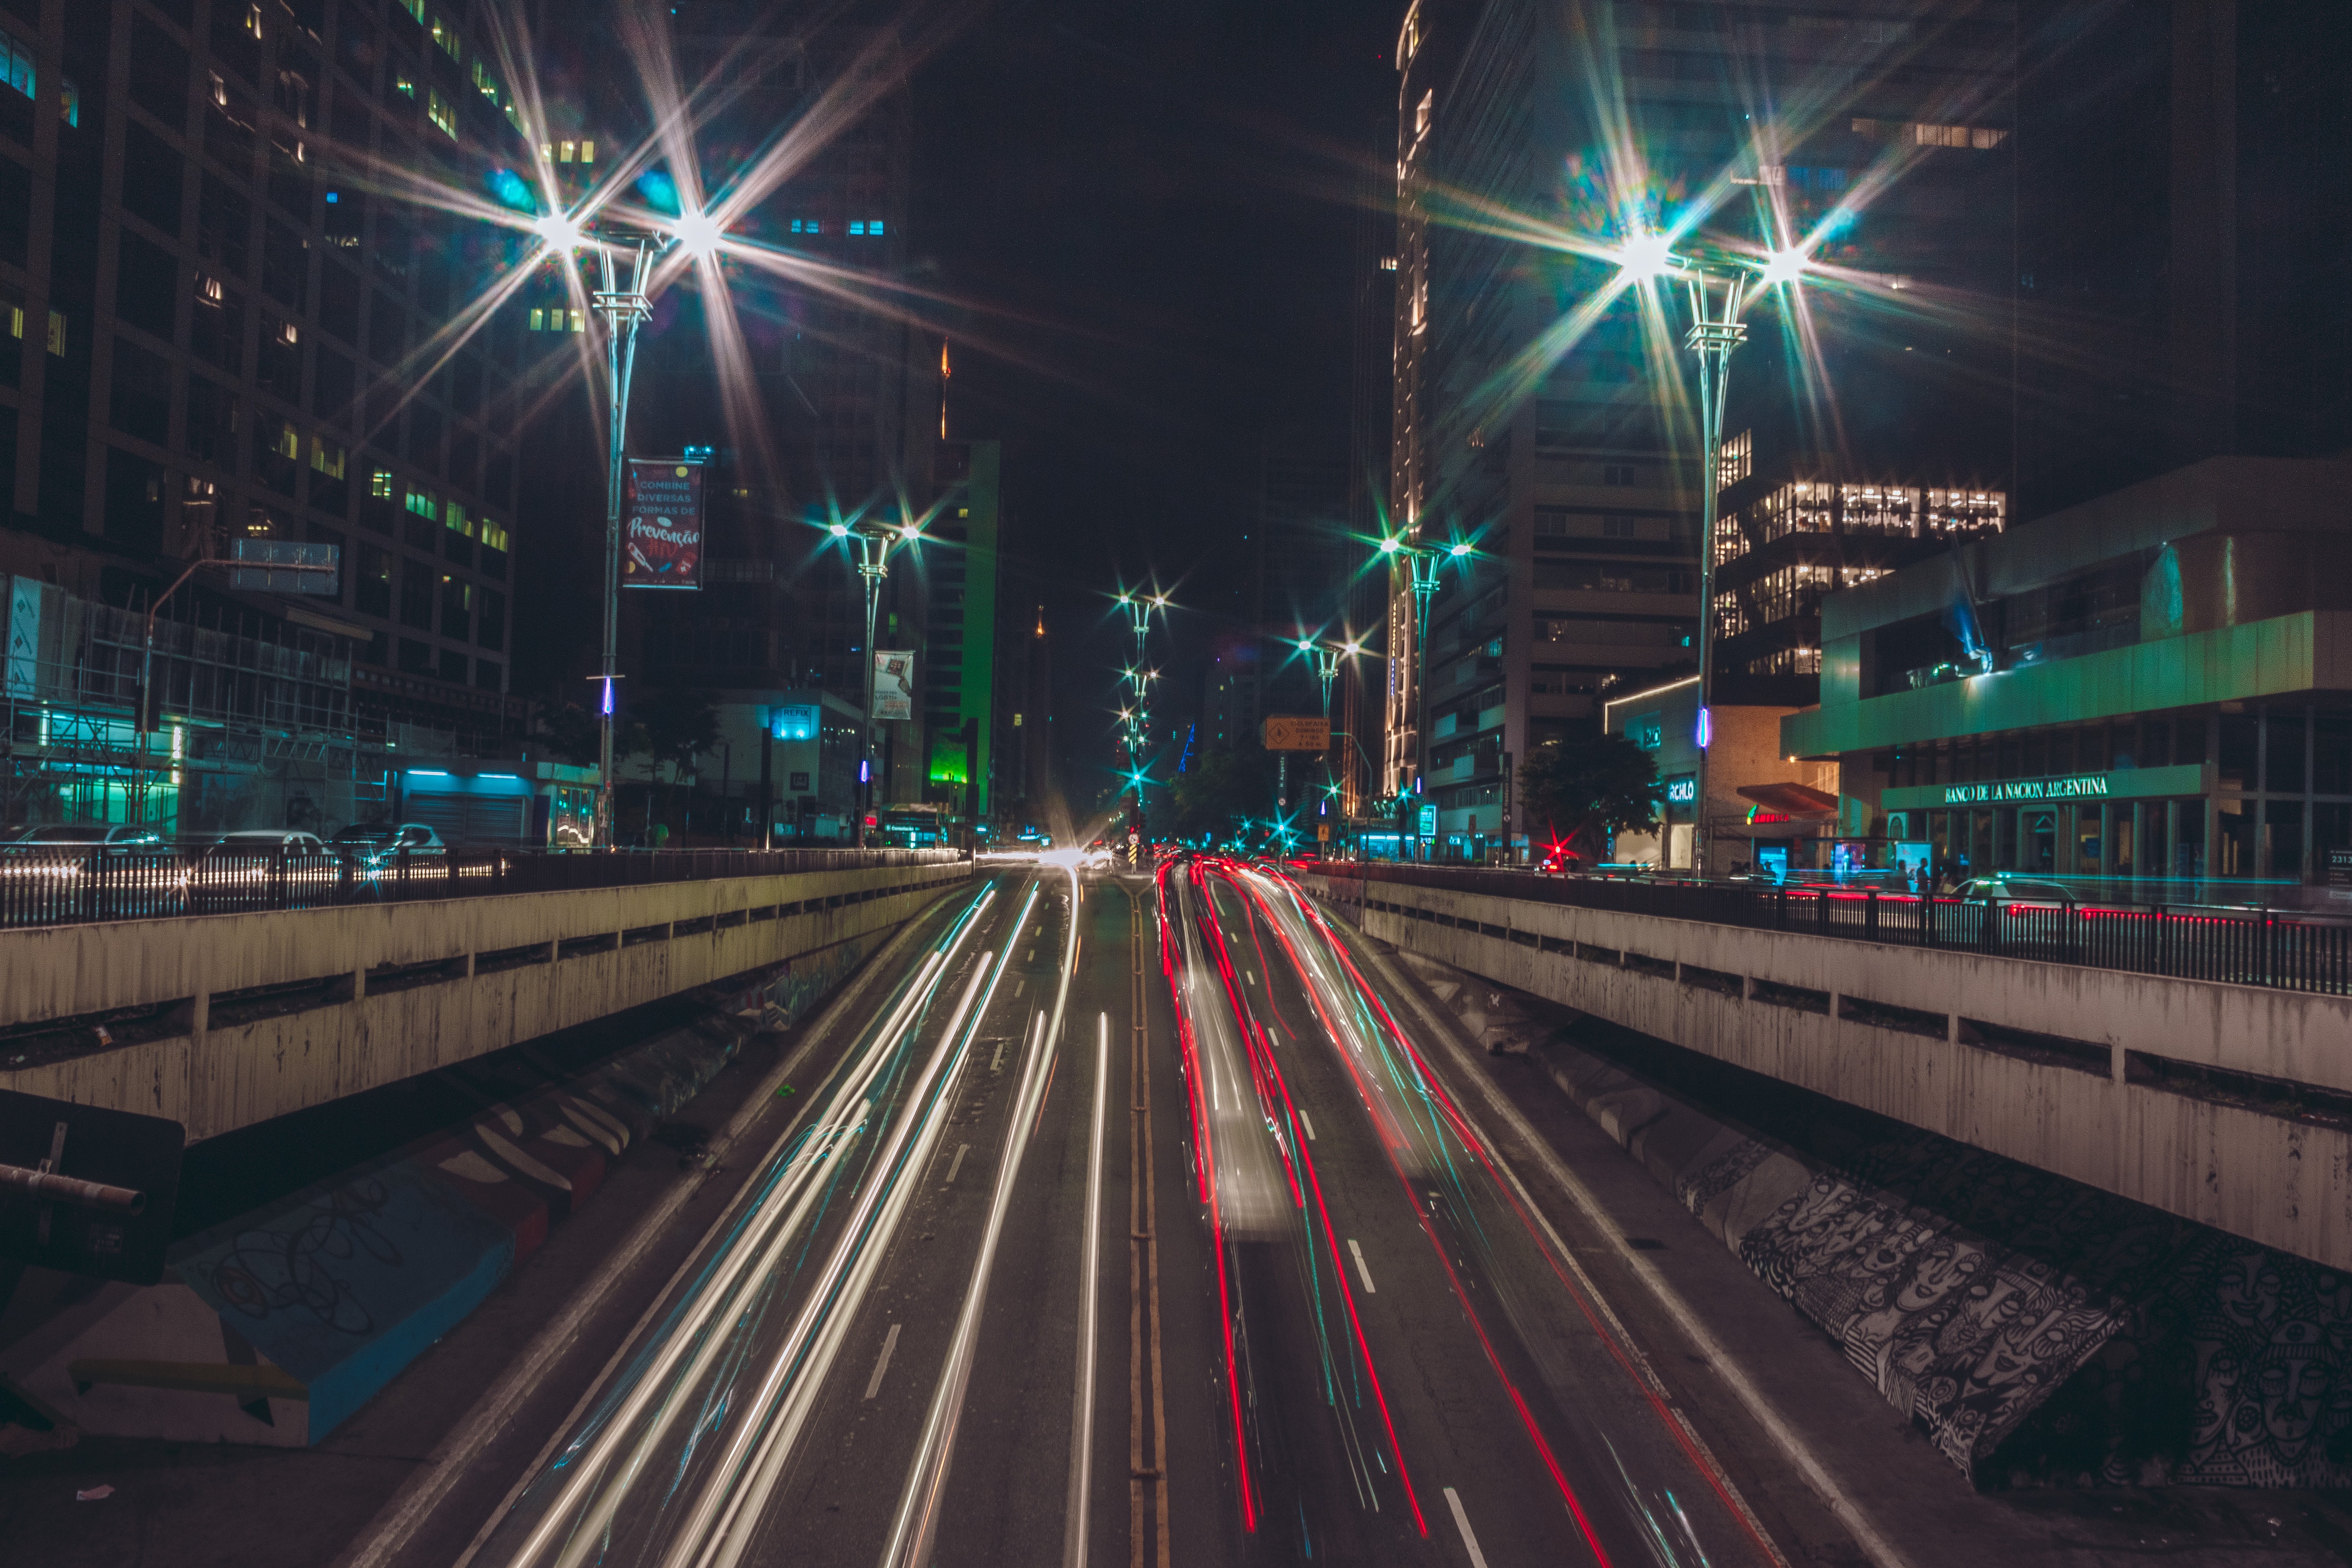
night, metropolitan area, urban area, light, metropolis, architecture, lighting, transport, sky, mode of transport, city, road, highway, infrastructure, line, cityscape, street light, tree, freeway, midnight, lane, street, darkness, downtown, track, electricity, symmetry, light fixture, overpass, nonbuilding structure, traffic